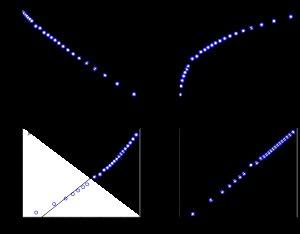
La préoccupation principale de la fiabilité est de prédire la probabilité d'occurrence d'une défaillance d'un système. Ceci se fait en établissant une loi de fiabilité.